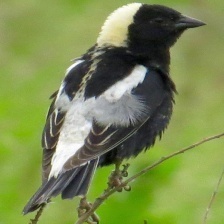
Species: BOBOLINK
Scientific name: DOLICHONYX ORYZIVORUS